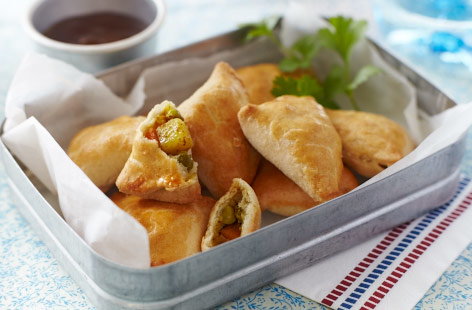
Dish: samosa